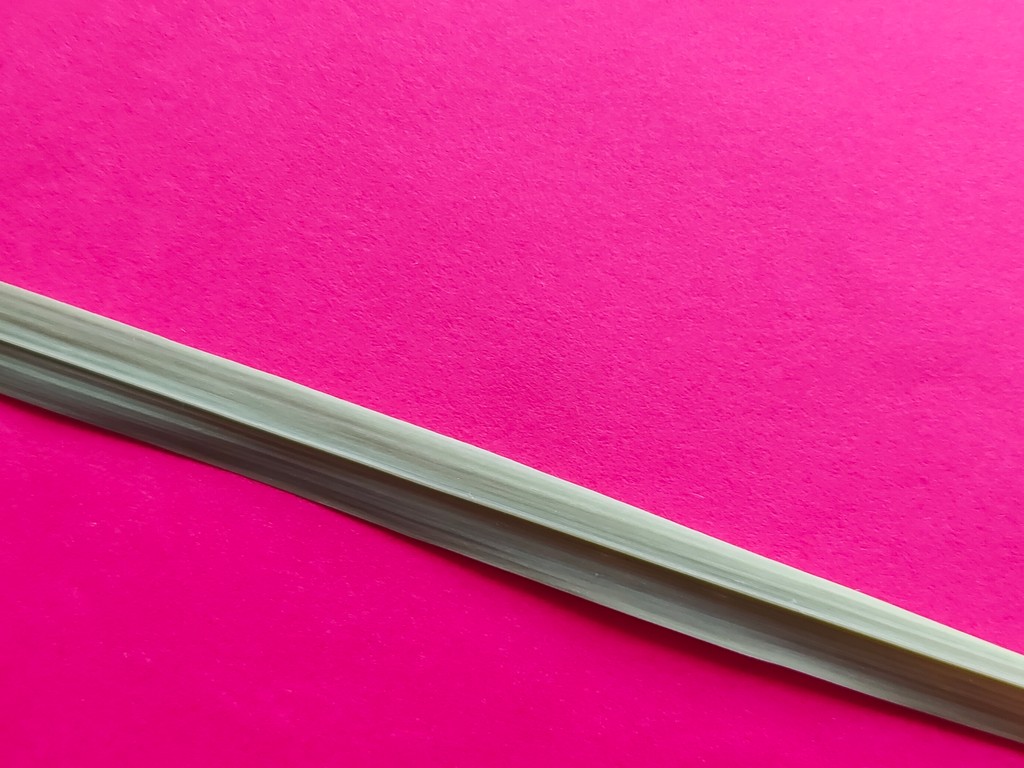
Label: Healthy